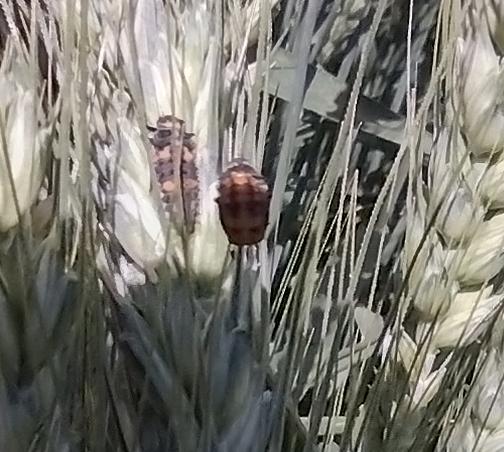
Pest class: predators